Mount Marilyn

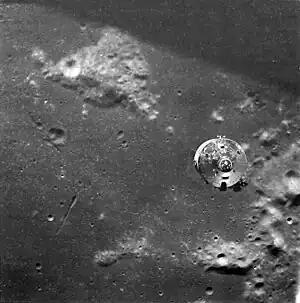
Mount Marilyn is in the upper left of this photograph from Apollo 10. North is to the left.

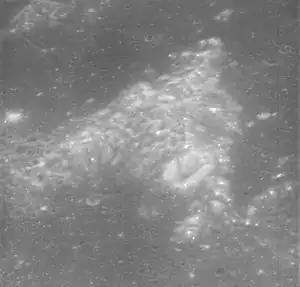
Oblique view from Apollo 15, facing south.

Mount Marilyn is a lunar mountain within the Montes Secchi, which separate Mare Fecunditatis to the east from Mare Tranquillitatis to the west. It was named at about the time of the Apollo 8 mission to the Moon in 1968 by astronaut Jim Lovell for his wife, Marilyn. The name was informal until July 26, 2017, when it was officially recognized by the IAU. Its approximate position is 40 degrees E, 1.1 degrees N.